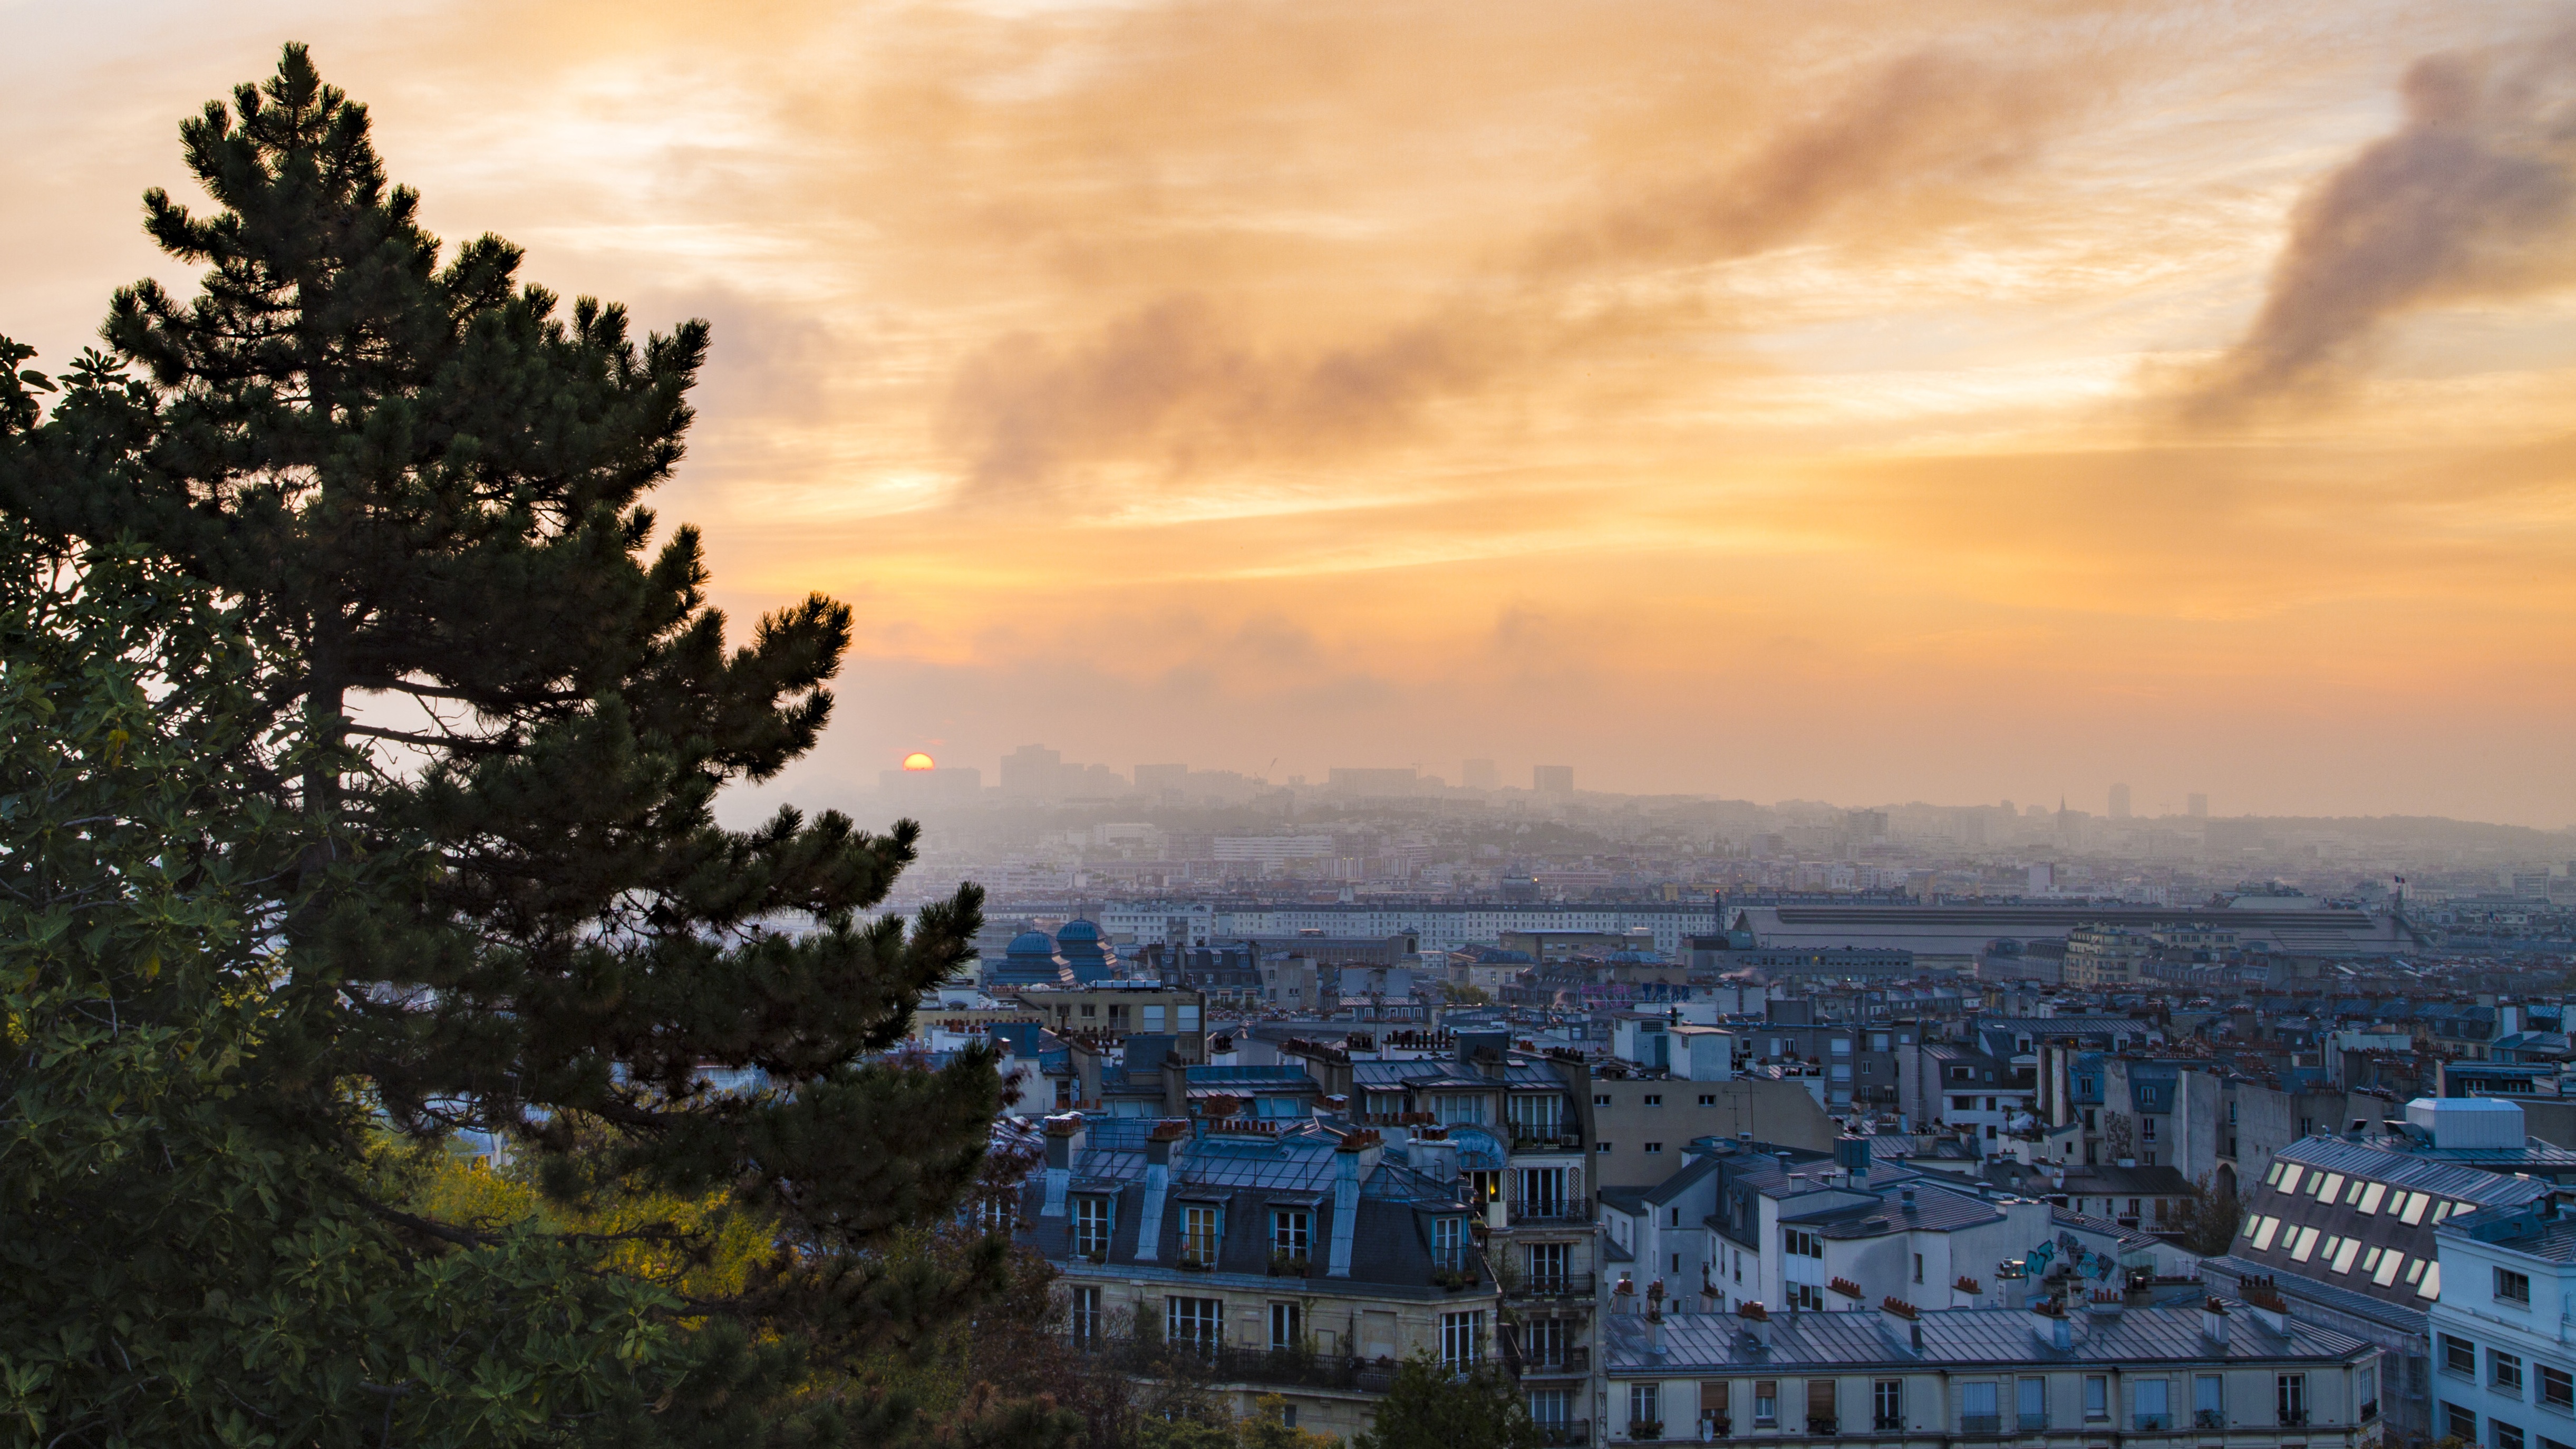
landscape, tree, horizon, cloud, sky, sunrise, sunset, skyline, sunlight, morning, dawn, cityscape, dusk, evening, reflection, weather, clouds, backlighting, beautiful, atmospheric phenomenon